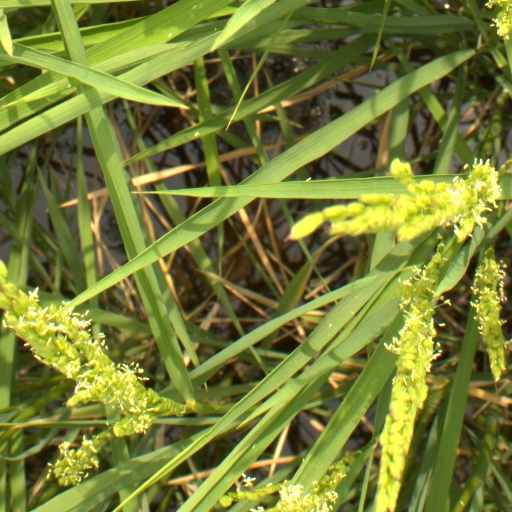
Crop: rice